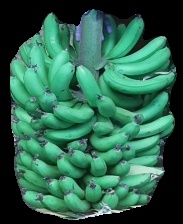
Variety: pachbale
Grade: grade1